Samarkand

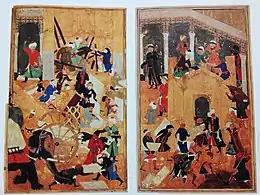
Building the Great Mosque of Samarkand. Illustration by Bihzad for the Zafar-Nameh. Text copied in Herat in 1467–68 and illuminated the late 1480s. John Work Garret Collection, Milton S. Eisenhower Library, Johns Hopkins University, Baltimore.

Samarkand was the capital of the Uzbek SSR from 1925 to 1930, before being replaced by Tashkent. During World War II, after Nazi Germany invaded the Soviet Union, a number of Samarkand's citizens were sent to Smolensk to fight the enemy. Many were taken captive or killed by the Nazis. Additionally, thousands of refugees from the occupied western regions of the USSR fled to the city, and it served as one of the main hubs for the fleeing civilians in the Uzbek Soviet Socialist Republic and the Soviet Union as a whole.